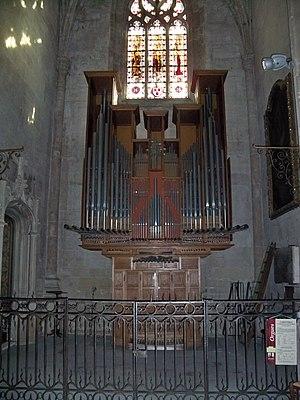
Orgue de la Cathédrale de Saint Siffrein de Carpentras (84)
La cathédrale Saint-Siffrein de Carpentras est une église catholique romaine qui fut l'ancienne cathédrale de la ville de Carpentras, dans le département de Vaucluse, en France. L'édifice est classé monument historique depuis 1840.